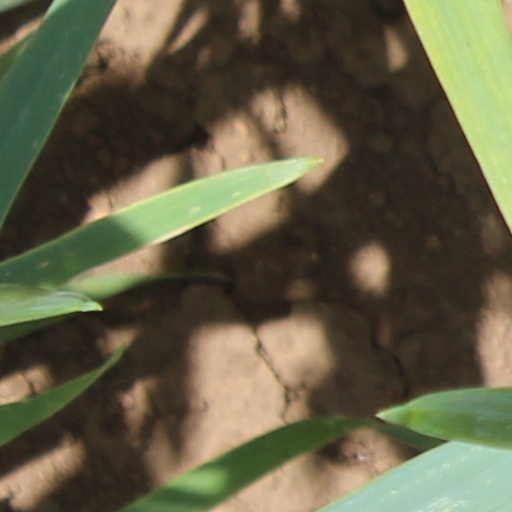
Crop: wheat